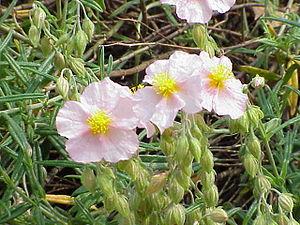
La famille des Cistaceae est constituée de plantes dicotylédones ; elle comprend moins de 200 espèces réparties en 8 à 10 genres.